History of botany

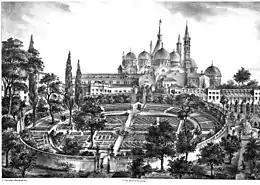
A 16th century print of the Botanical Garden of Padova ("Garden of the Simples") — the oldest academic botanic garden that is still in its original location

German Otto Brunfels's (1464–1534) "Herbarum Vivae Icones" (1530) contained descriptions of about 47 species new to science combined with accurate illustrations. His fellow countryman Hieronymus Bock's (1498–1554) "Kreutterbuch" of 1539 described plants he found in nearby woods and fields and these were illustrated in the 1546 edition. However, it was Valerius Cordus (1515–1544) who pioneered the formal botanical description that detailed both flowers and fruits, some anatomy including the number of chambers in the ovary, and the type of ovule placentation. He also made observations on pollen and distinguished between inflorescence types. His five-volume "Historia Plantarum" was published about 18 years after his early death aged 29 in 1561–1563. In England, William Turner (1515–1568) in his "Libellus De Re Herbaria Novus" (1538) published names, descriptions and localities of many native British plants and in Holland Rembert Dodoens (1517–1585), in "Stirpium Historiae" (1583), included descriptions of many new species from the Netherlands in a scientific arrangement.